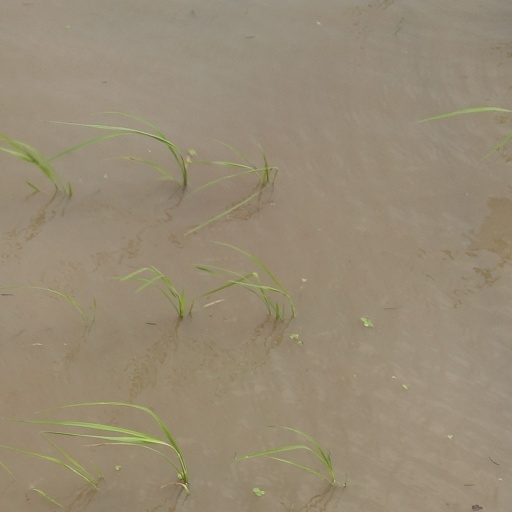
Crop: rice